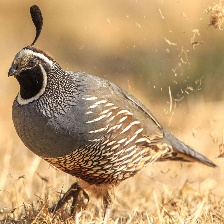
Species: CALIFORNIA QUAIL
Scientific name: CALLIPEPLA CALIFORNICA
ImageNet parent category: quail